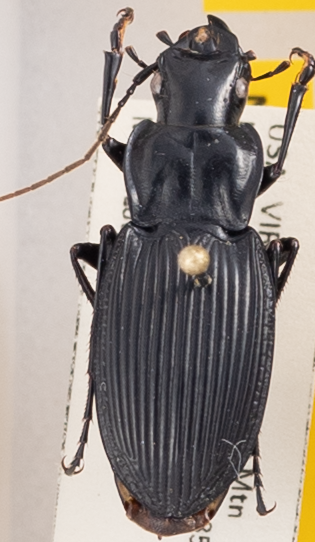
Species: Dicaelus teter
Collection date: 2022-05-31
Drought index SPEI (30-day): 0.47
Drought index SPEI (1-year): -0.71
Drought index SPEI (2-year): -0.1